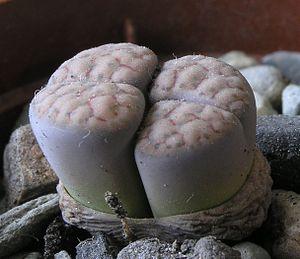
Les Lithops sont des plantes vivaces, succulentes, acaules, membres de la famille des Aizoacées avec plus de 109 espèces différentes. Leur nom scientifique tiré des mots grecs lithos, pierre et opsis, apparence, est en accord avec leur dénomination commune de plantes-cailloux ou de pierres vivantes, ces végétaux présentant un exemple de mimétisme pour éviter d'être dévorés par des herbivores. On les appelle aussi « jouets hottentots », ou « popos » en Afrique du Sud, ou encore parfois « plantes-fesses » en raison de leur forme particulière qui résulte de leur adaptation aux environnements très chauds et très secs des déserts d'Afrique australe et de Namibie.